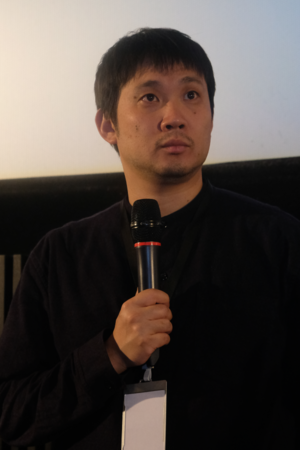
Ryūsuke Hamaguchi, né le 16 décembre 1978, est un réalisateur et scénariste japonais.